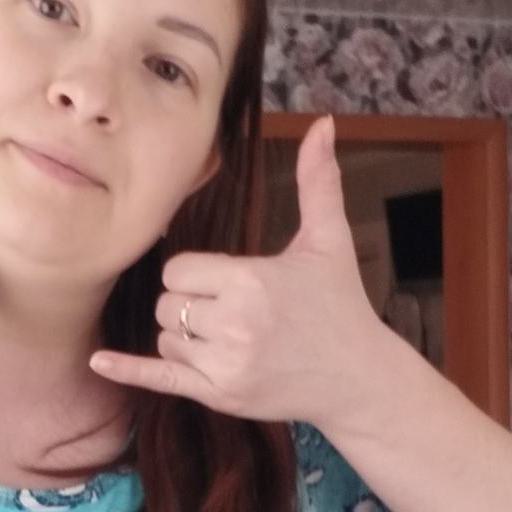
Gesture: call